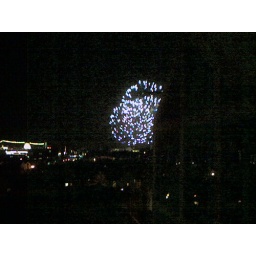
Fireworks by tower bridge